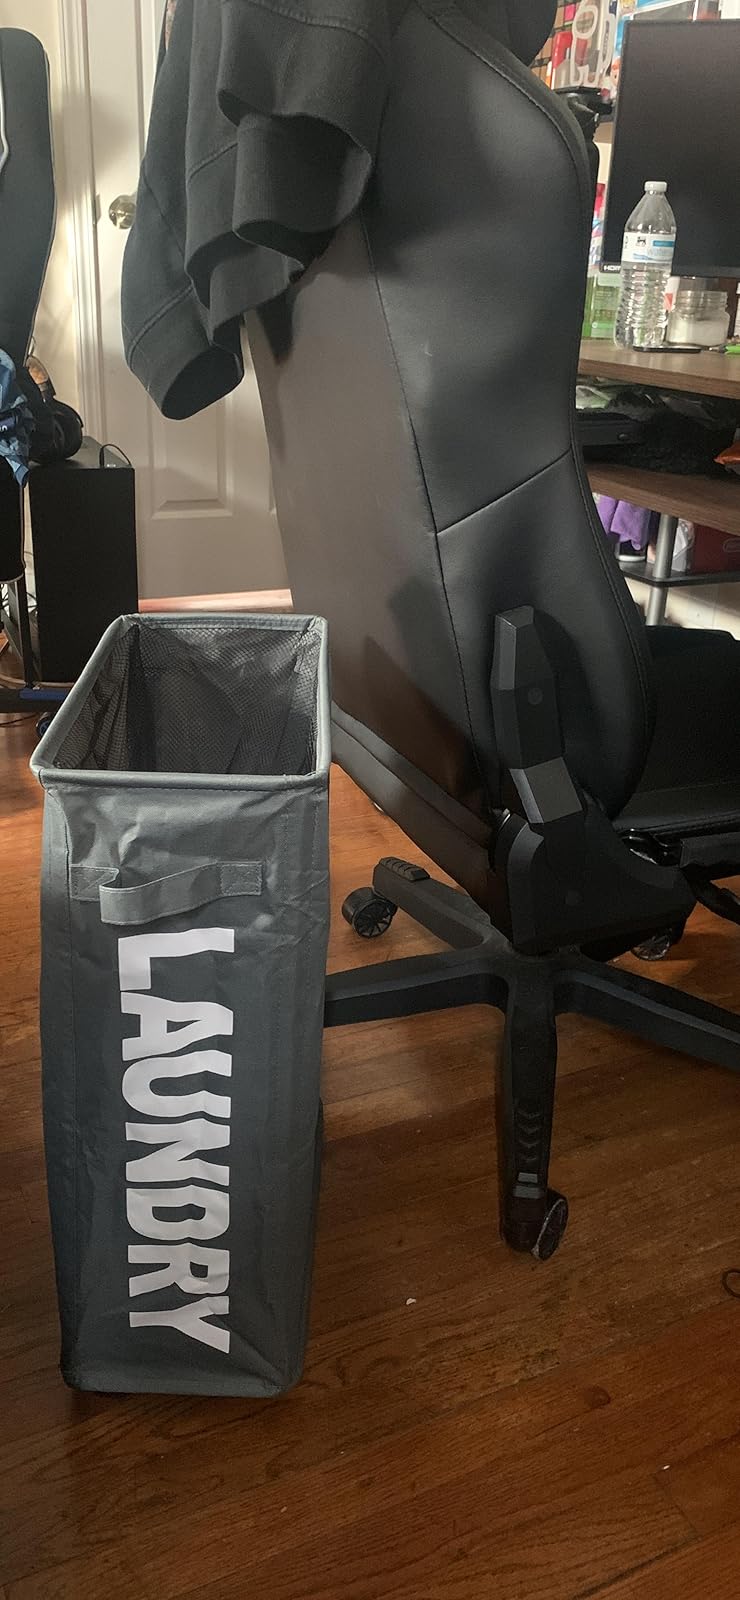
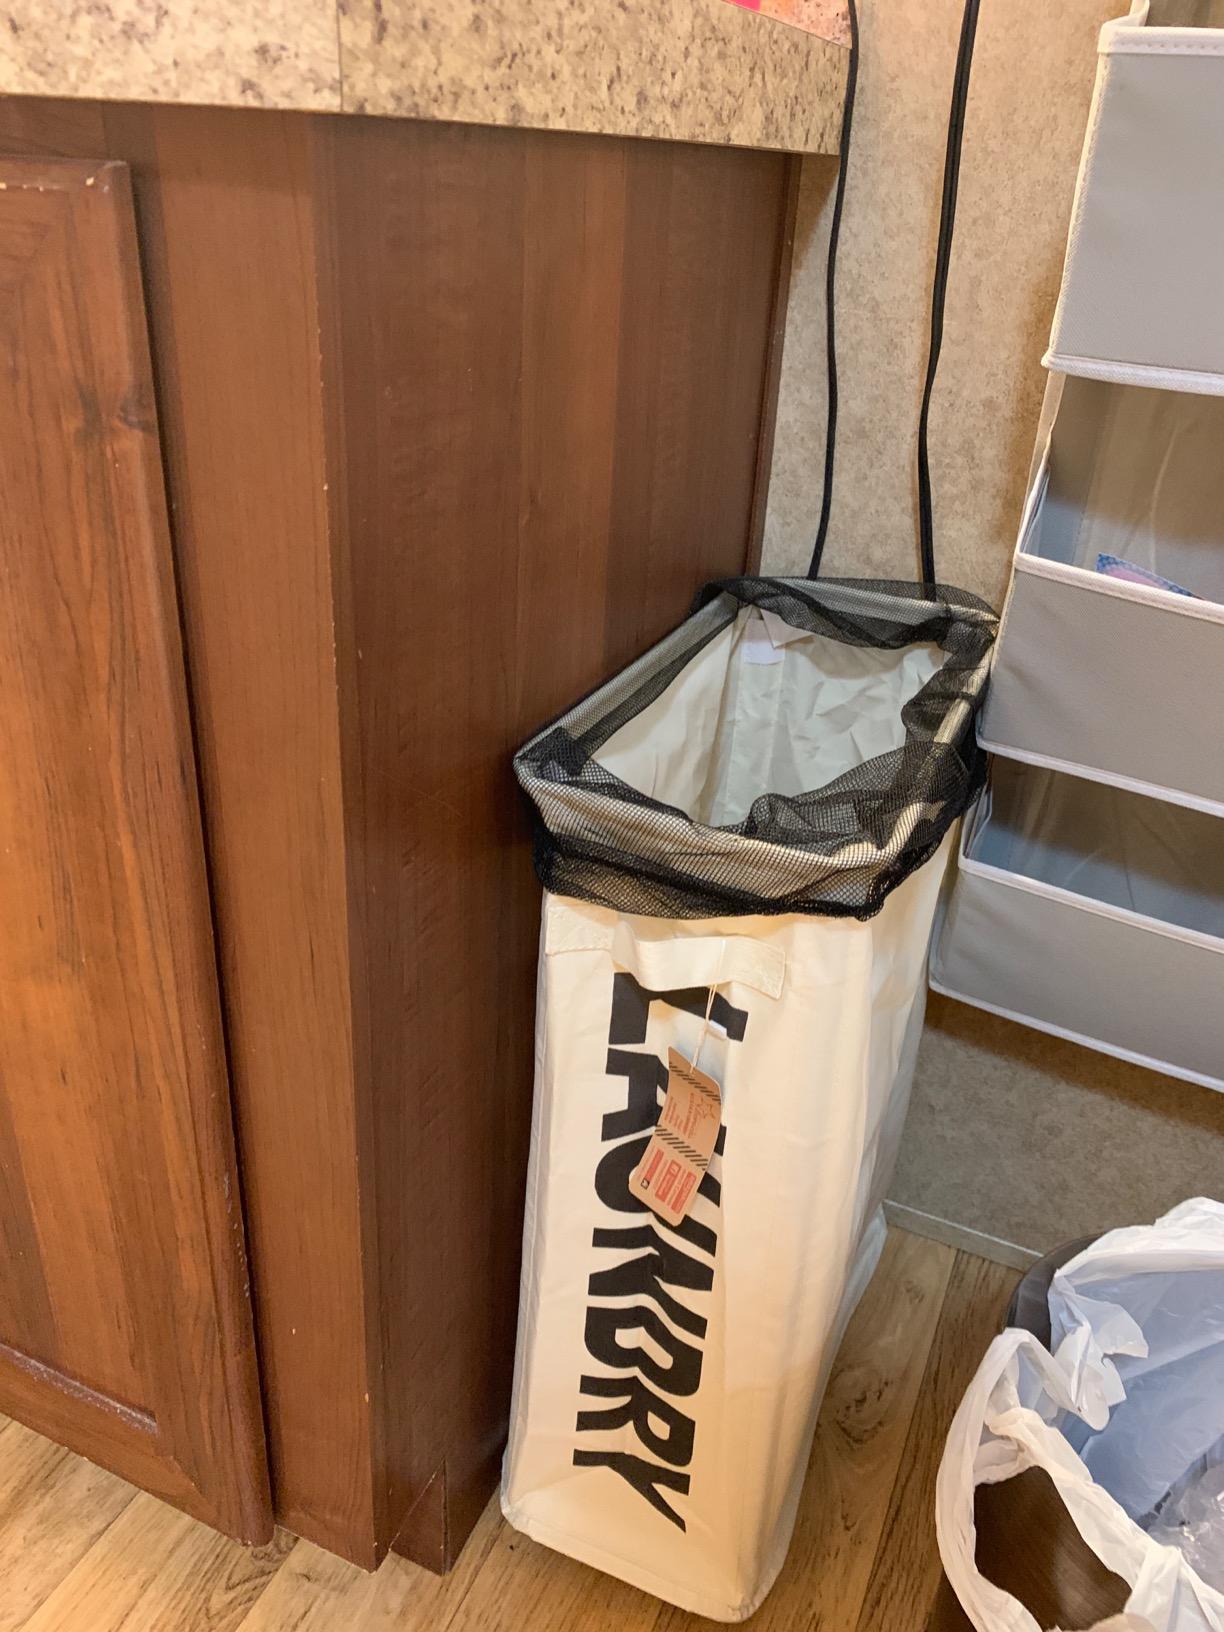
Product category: items_hamper
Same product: no